Question: Please indicate a possible affordance area of swing_golf_clubs that can be used for holding
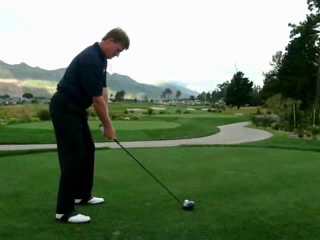
Answer: [103.865, 128.528, 133.716, 159.33]